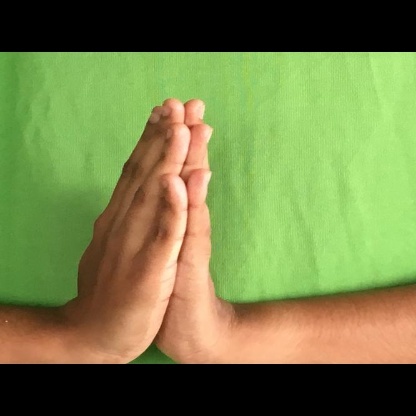
Mudra: Anjali